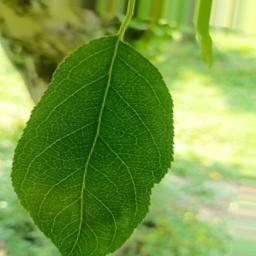
Label: Healthy